Dagenham Brook

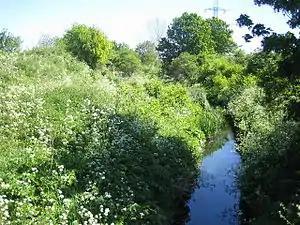
Dagenham Brook at Leyton

Dagenham Brook is a minor tributary of the River Lea located in the London Borough of Waltham Forest, and the traditional eastern limit of Leyton Marshes.